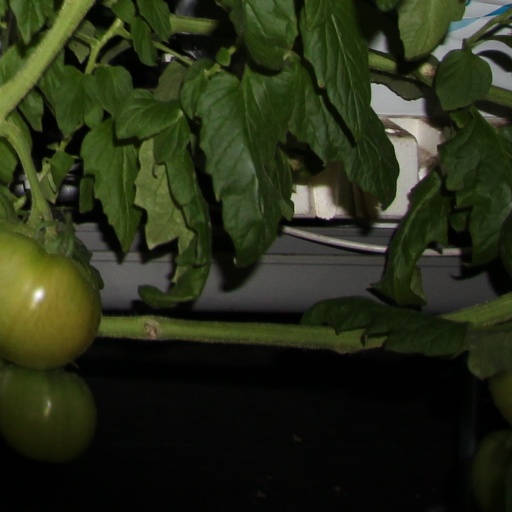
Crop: tomato